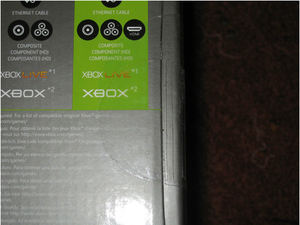
Pack Xbox 360 faisant référence à la compatibilité Xbox
La Xbox de Microsoft est une console de jeux vidéo sortie aux États-Unis le 15 novembre 2001. Microsoft fait avec ses premiers pas dans ce secteur, après avoir collaboré avec Sega pour porter Windows CE sur Dreamcast, et après avoir développé depuis plusieurs années des jeux Microsoft Game Studios et des accessoires de jeux vidéo SideWinder pour les PC sous Windows.